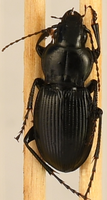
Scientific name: Cyclotrachelus torvus
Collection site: Northern Great Plains Research Laboratory NEON (NOGP), plot NOGP_007